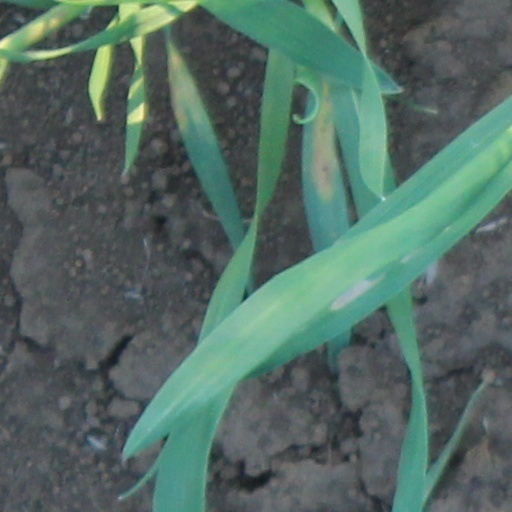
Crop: wheat